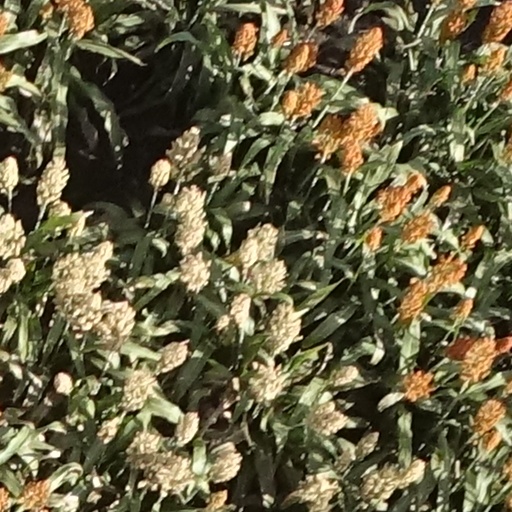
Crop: sorghum